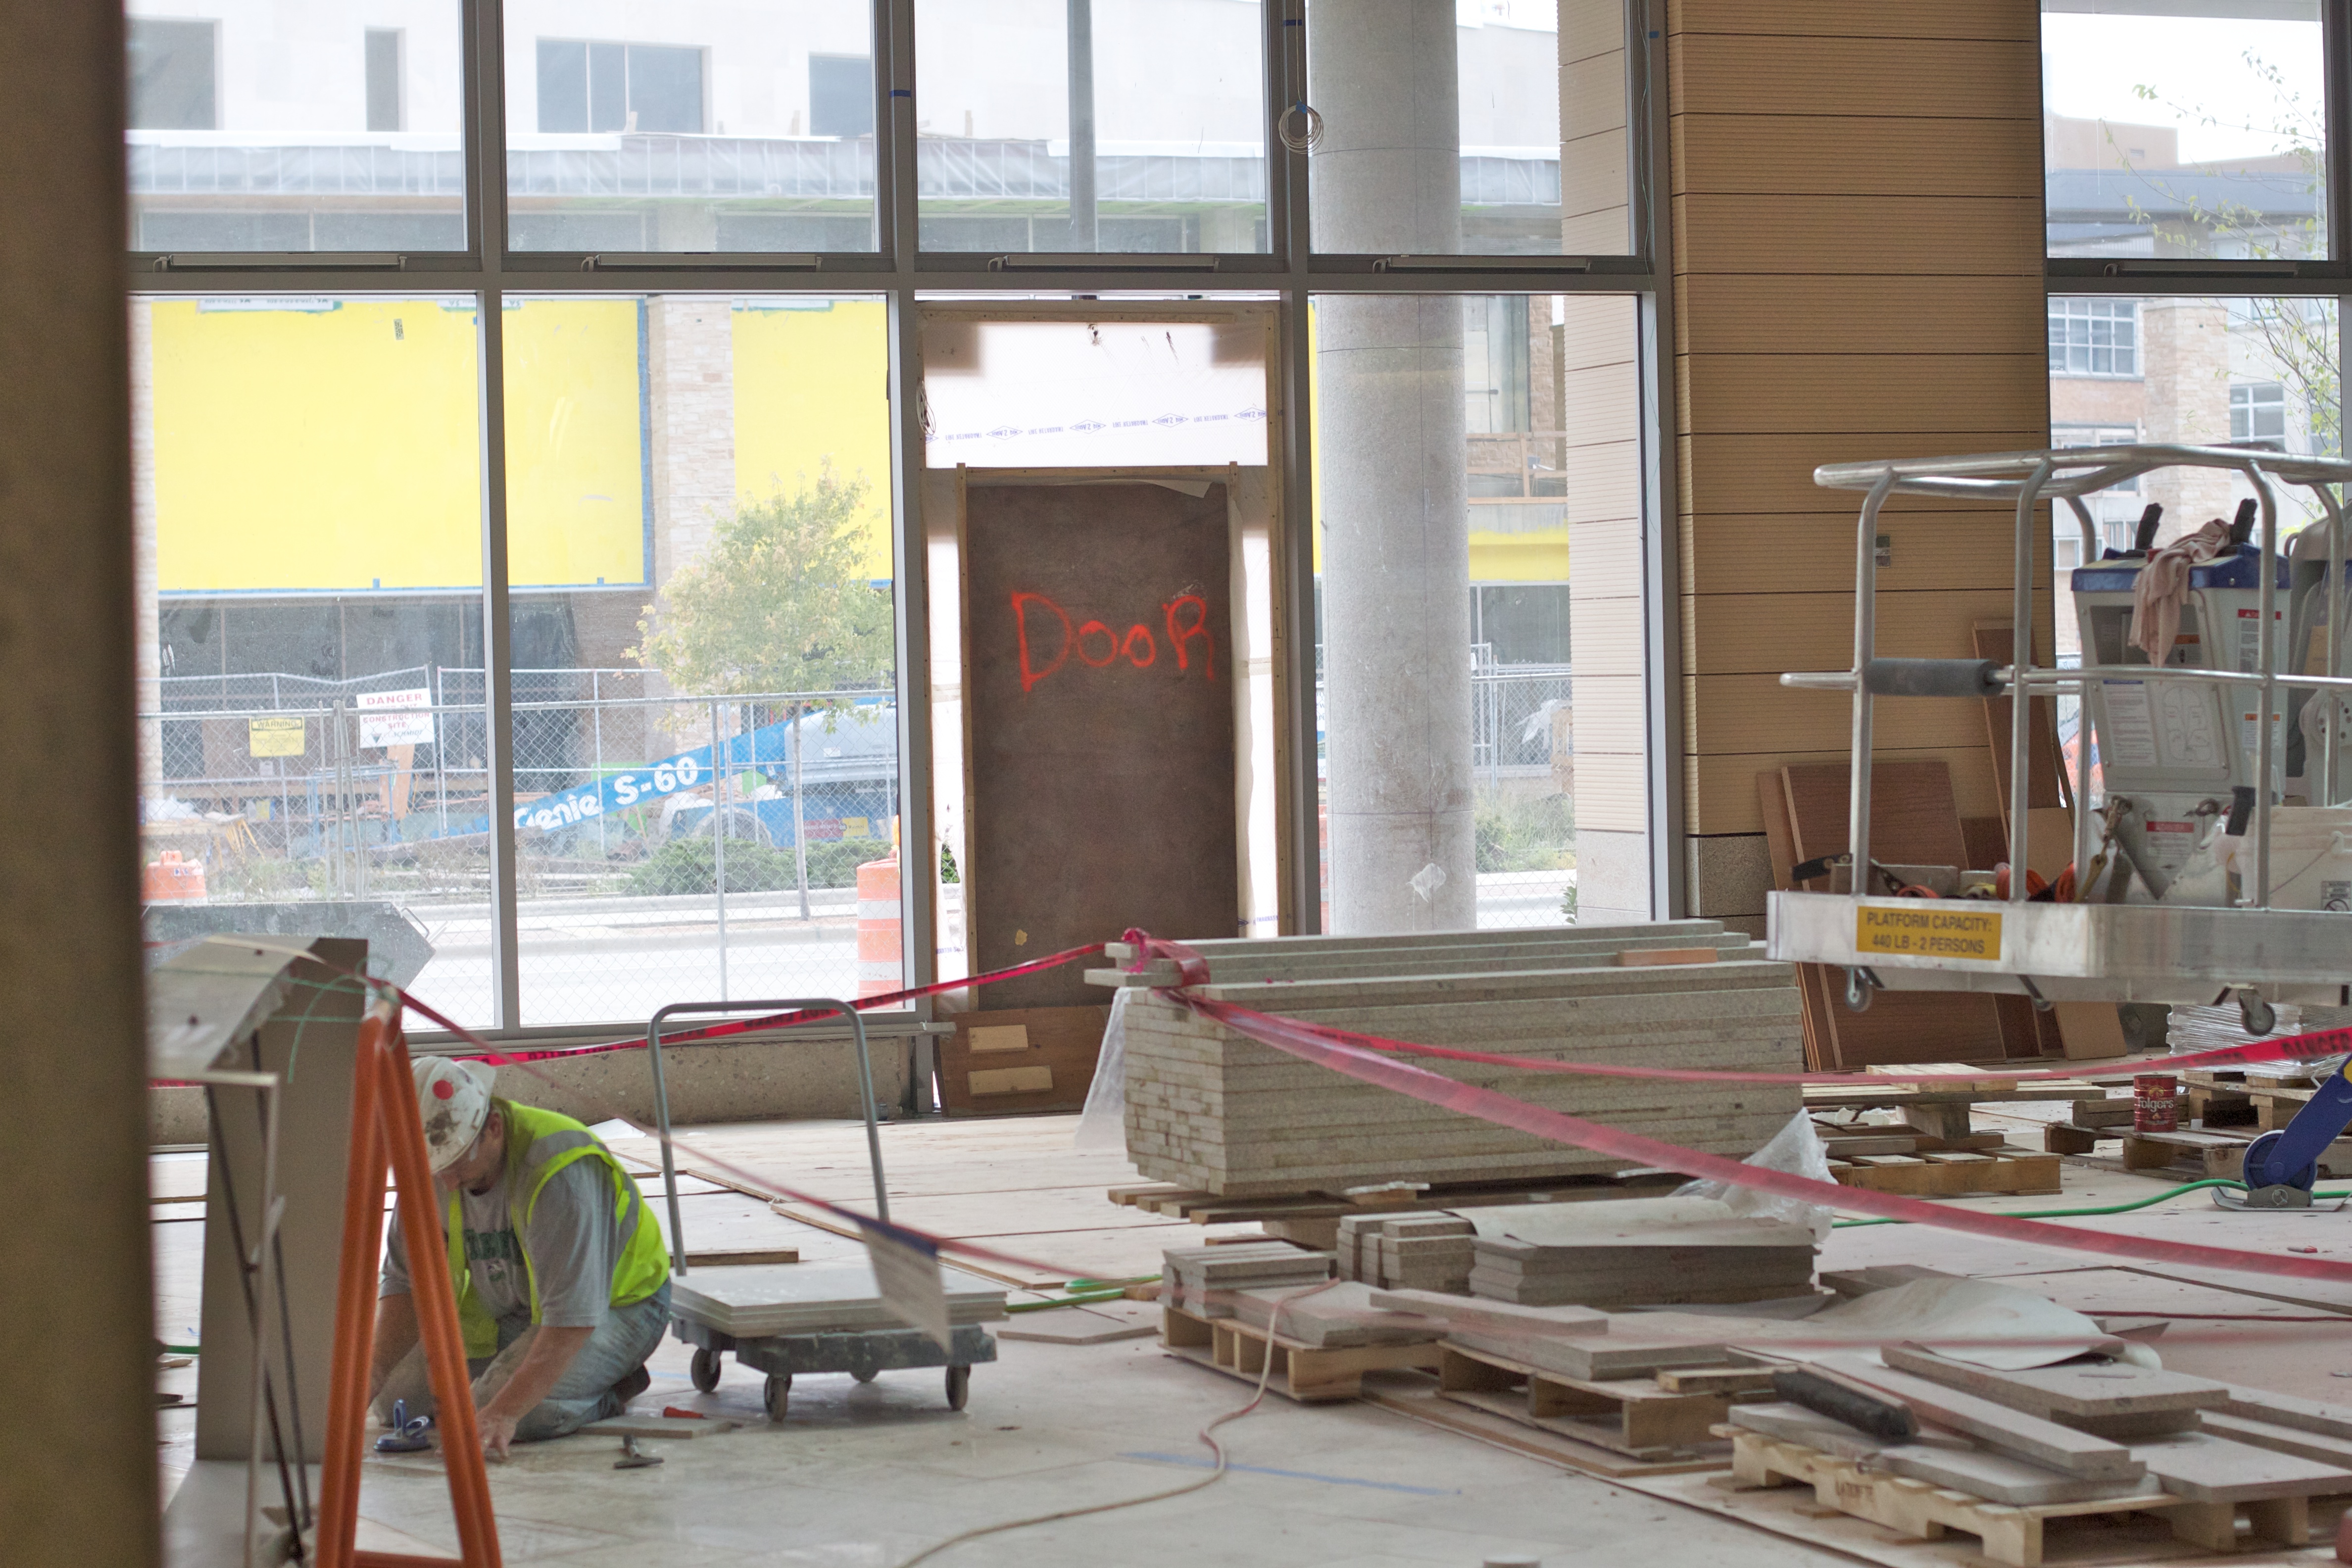
window, interior design, nmc, madison, nmc2011, window covering